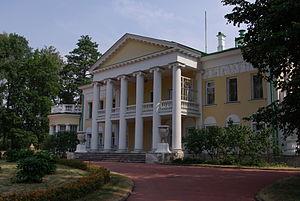
Le manoir de Gorki Leninskie est un manoir du XVIIIᵉ siècle, qui fut notamment le lieu où Vladimir Ilitch Lénine passa les dernières années de sa vie et mourut en 1924. Il est situé dans la commune urbaine du même nom, dans l'oblast de Moscou, en Russie. Depuis 1949, le manoir est un musée consacré à Lénine.